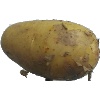
Label: white_potato